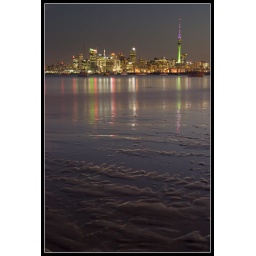
This done in ACR, the foreground and water are an exposure increased adjustment layer, and the sky is a exposure decreased adjustment layer